Thomas Sopwith (geologist)

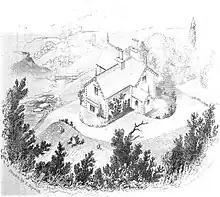
Title page illustration, Chesterholme from Sopwith's 1838 book on isometric drawing

In 1824 Sopwith completed an apprenticeship with his father, and took employment as a surveyor. He worked closely with Richard Grainger in the redevelopment of Newcastle Upon Tyne. He worked with Joseph Dickinson of Alston, Cumbria, on a survey of the lead mines in the area owned by Greenwich Hospital. He later built up contacts in London, especially in the area of geology, where he became a fellow of the Geological Society (and its more exclusive Geological Club) in 1835, sponsored by John Phillips.